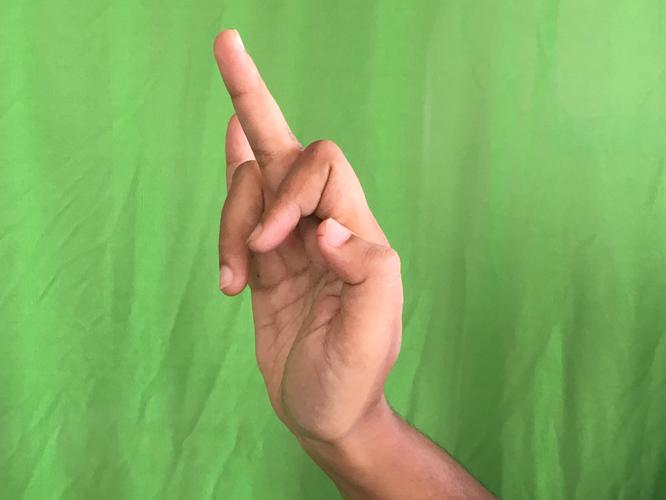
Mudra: Shukatundam
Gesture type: single_hand